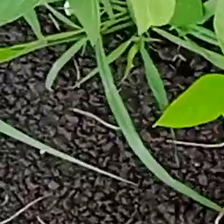
Weed species: Digitaria_SP_(Digitaria Sanguinalis )